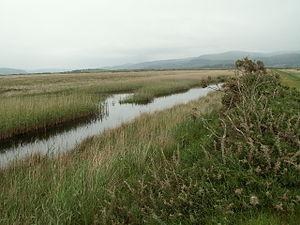
La liste des sites Ramsar au pays de Galles comprend des zones humides considérées comme ayant une importance internationale au regard de la Convention de Ramsar. Le pays de Galles compte actuellement 10 sites désignés «zones humides d’importance internationale» d’une superficie de 52 036 hectares.